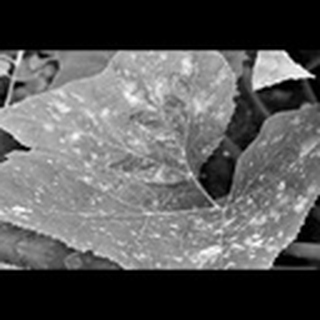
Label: cotton_powdery_mildew